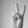
ASL letter: V